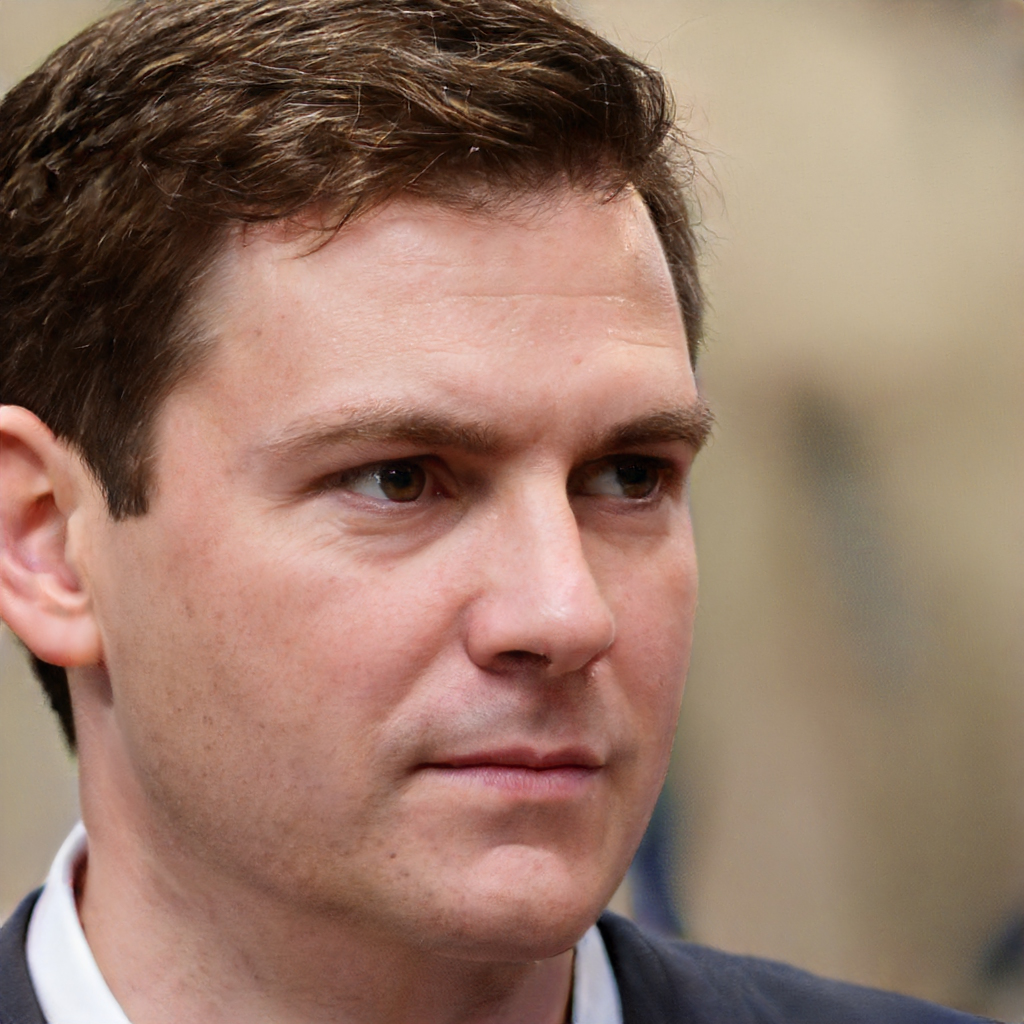
Gender: Male